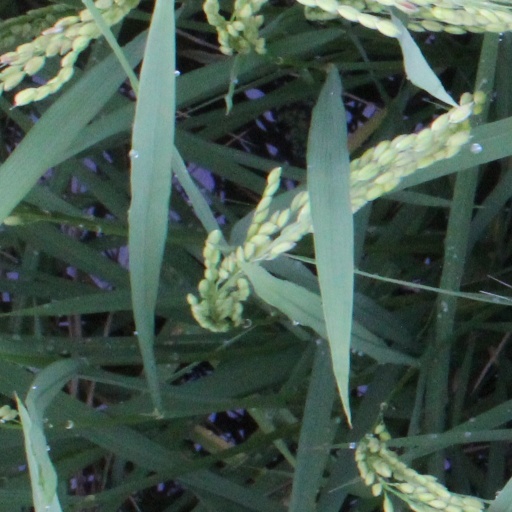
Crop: rice